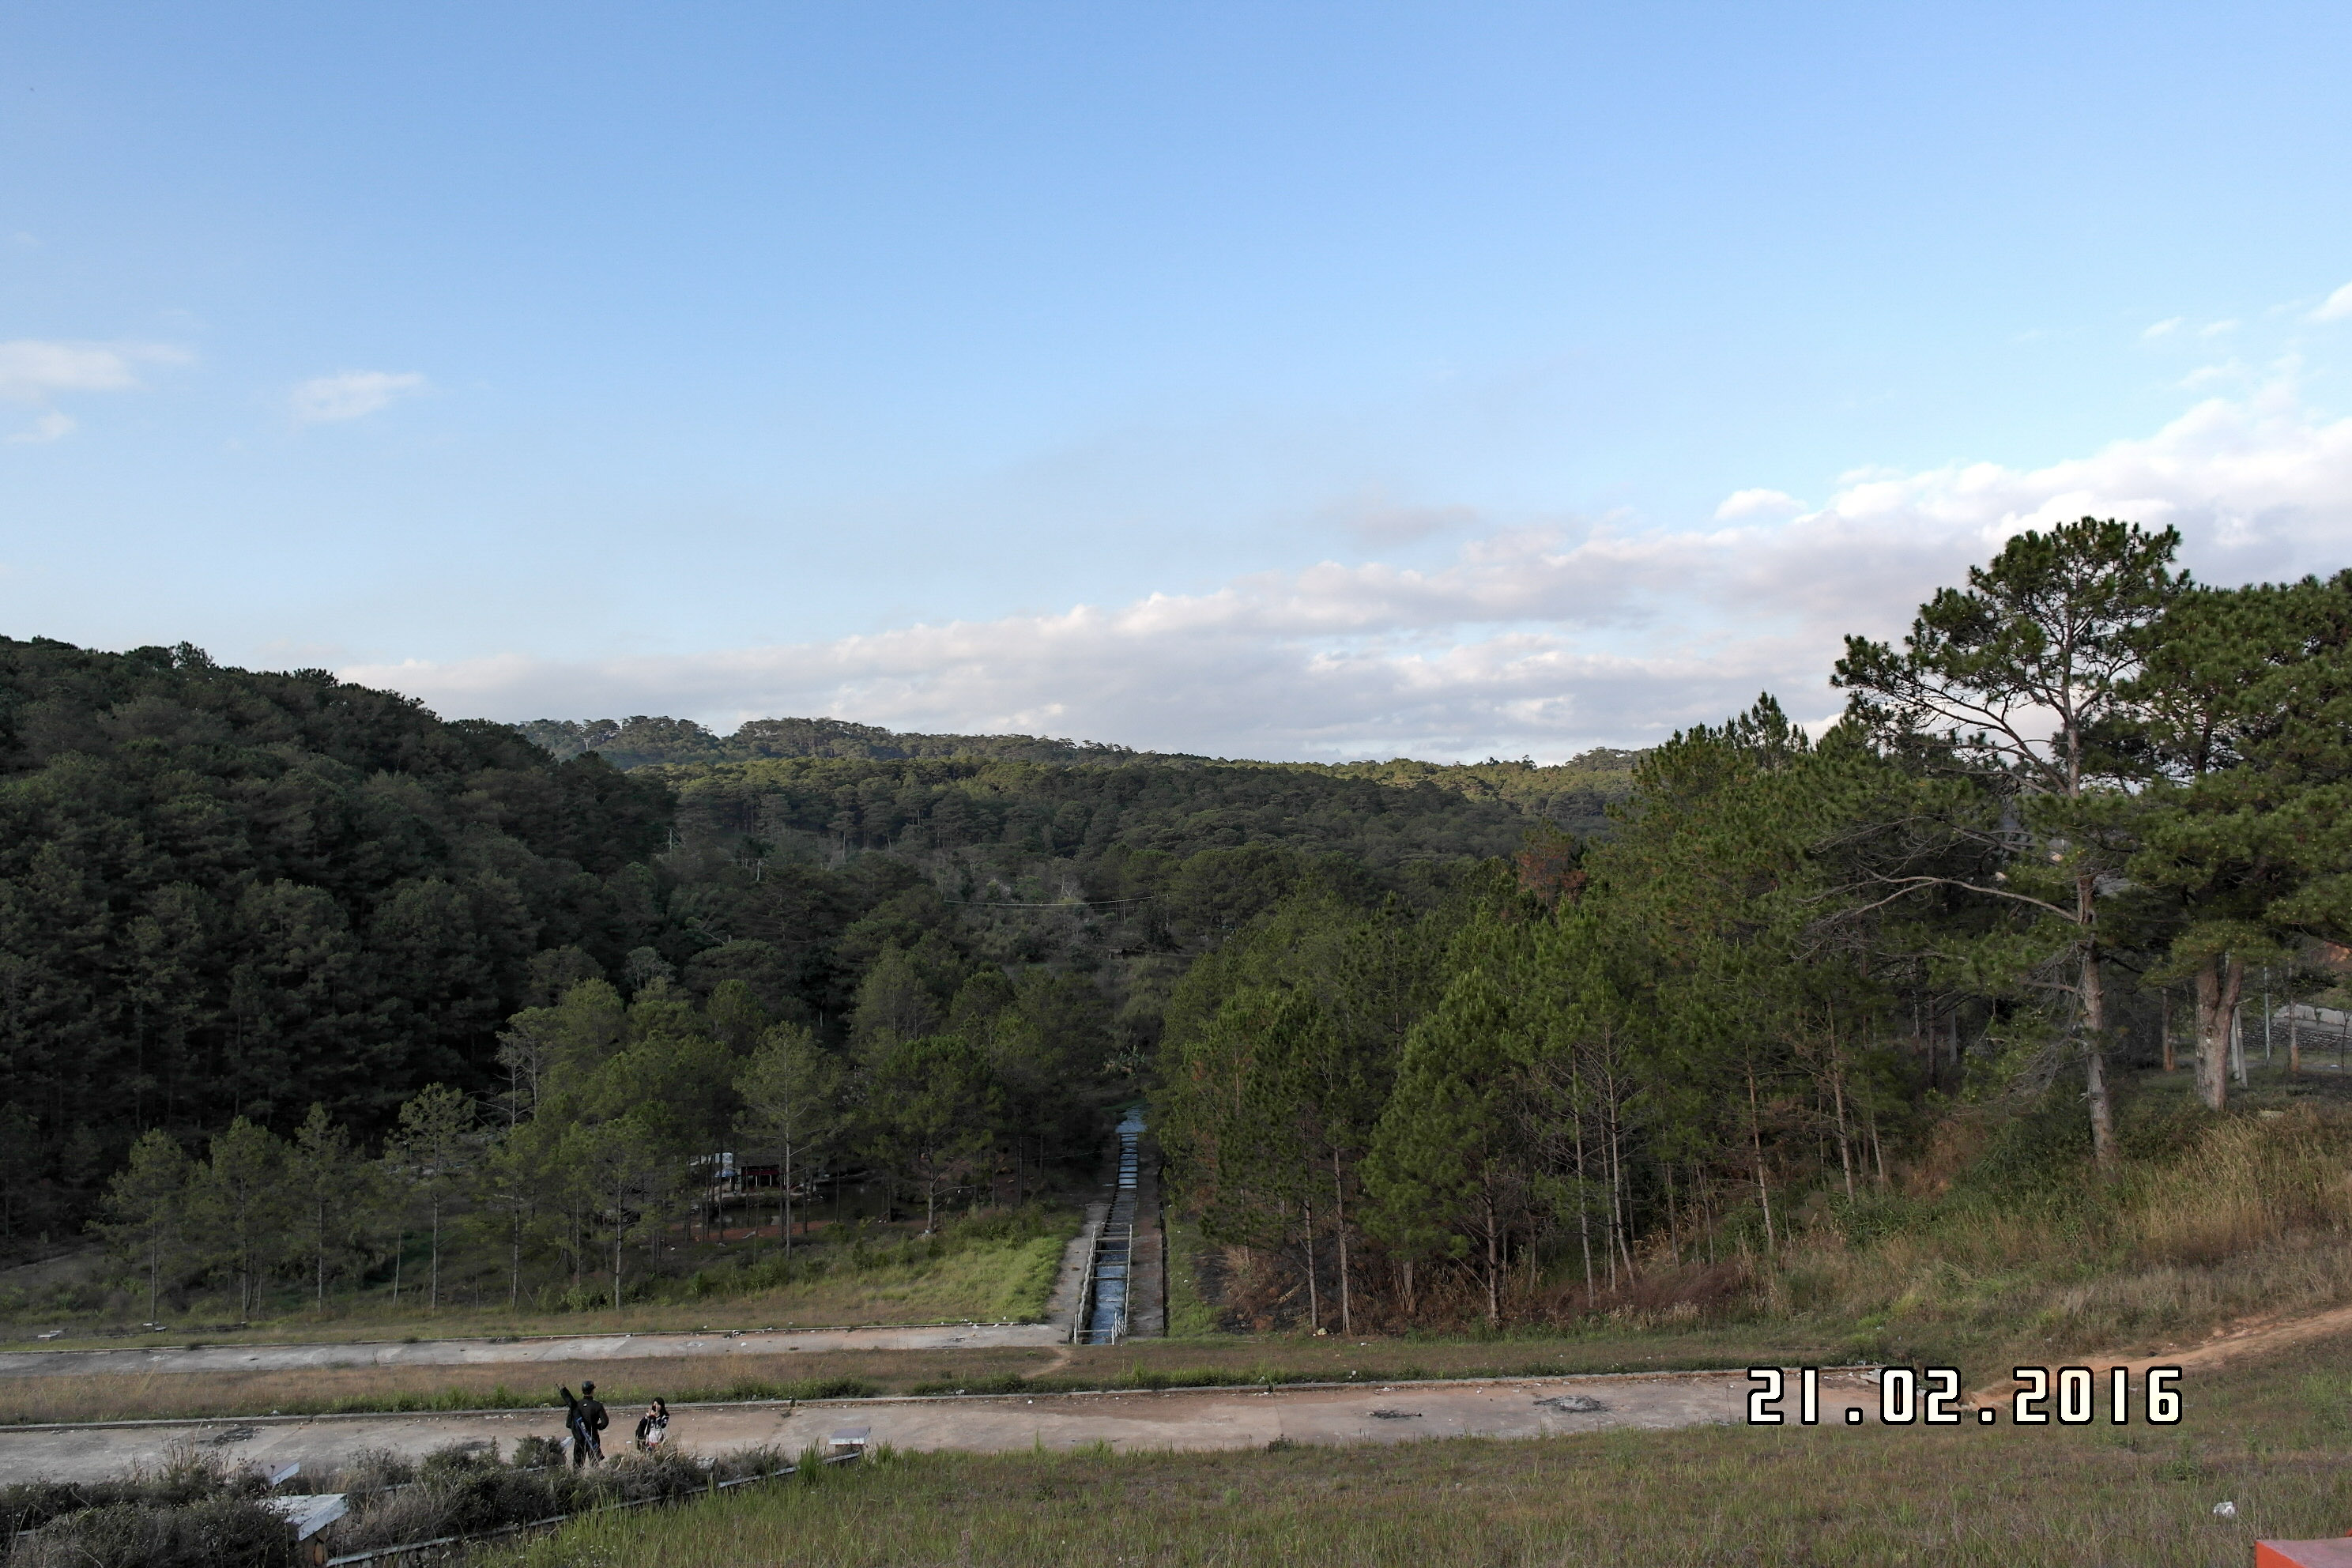
user: text: Bầu trời trong ảnh có màu gì?
assistant: text: Màu xanh dương

user: text: Có bao nhiêu người đang đi trên con đường bê tông ở phía dưới bức ảnh?
assistant: text: Hai người

user: text: Loại cây nào chiếm phần lớn cảnh quan trong bức ảnh?
assistant: text: Cây thông

user: text: Máng nước bê tông trong ảnh có thể được sử dụng với mục đích gì?
assistant: text: Dẫn nước tưới tiêu hoặc phát điện nhỏ

user: text: Máng nước bê tông trong ảnh chạy dọc theo địa hình nào và hai bên của nó được bao phủ bởi gì?
assistant: text: Chạy dọc theo một sườn dốc; hai bên được bao phủ bởi cây cối và cỏ dại.